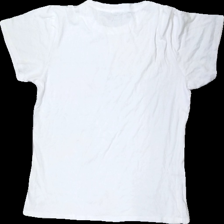
View: back
Type: T-shirt
Category: Ladies
Brand: Na-Kd
Colors: White, Black
Material: 100% bomull
Pattern: Other
Cut: C-collar
Size: M
Season: All
Stains: Major
Damage: smuts fläckar
Damage location: bottom center
Damage 2: nopprigt
Damage 2 location: top center
Damage 3: sne söm
Damage 3 location: middle right
Price range: <50
Recommended usage: Export
Description: T-shirt med tryck